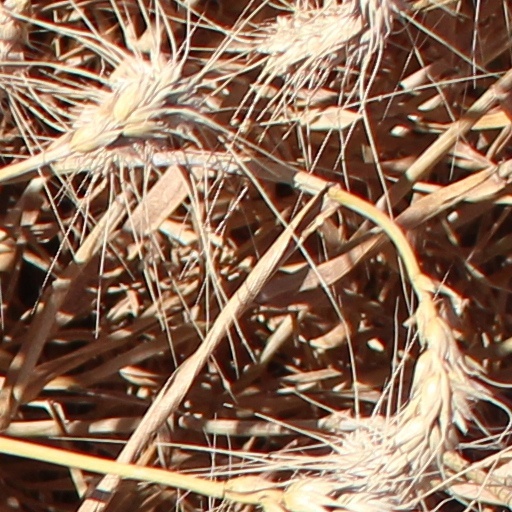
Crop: wheat